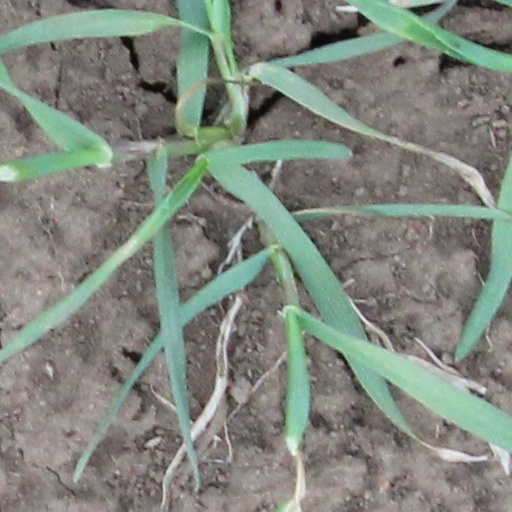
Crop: wheat